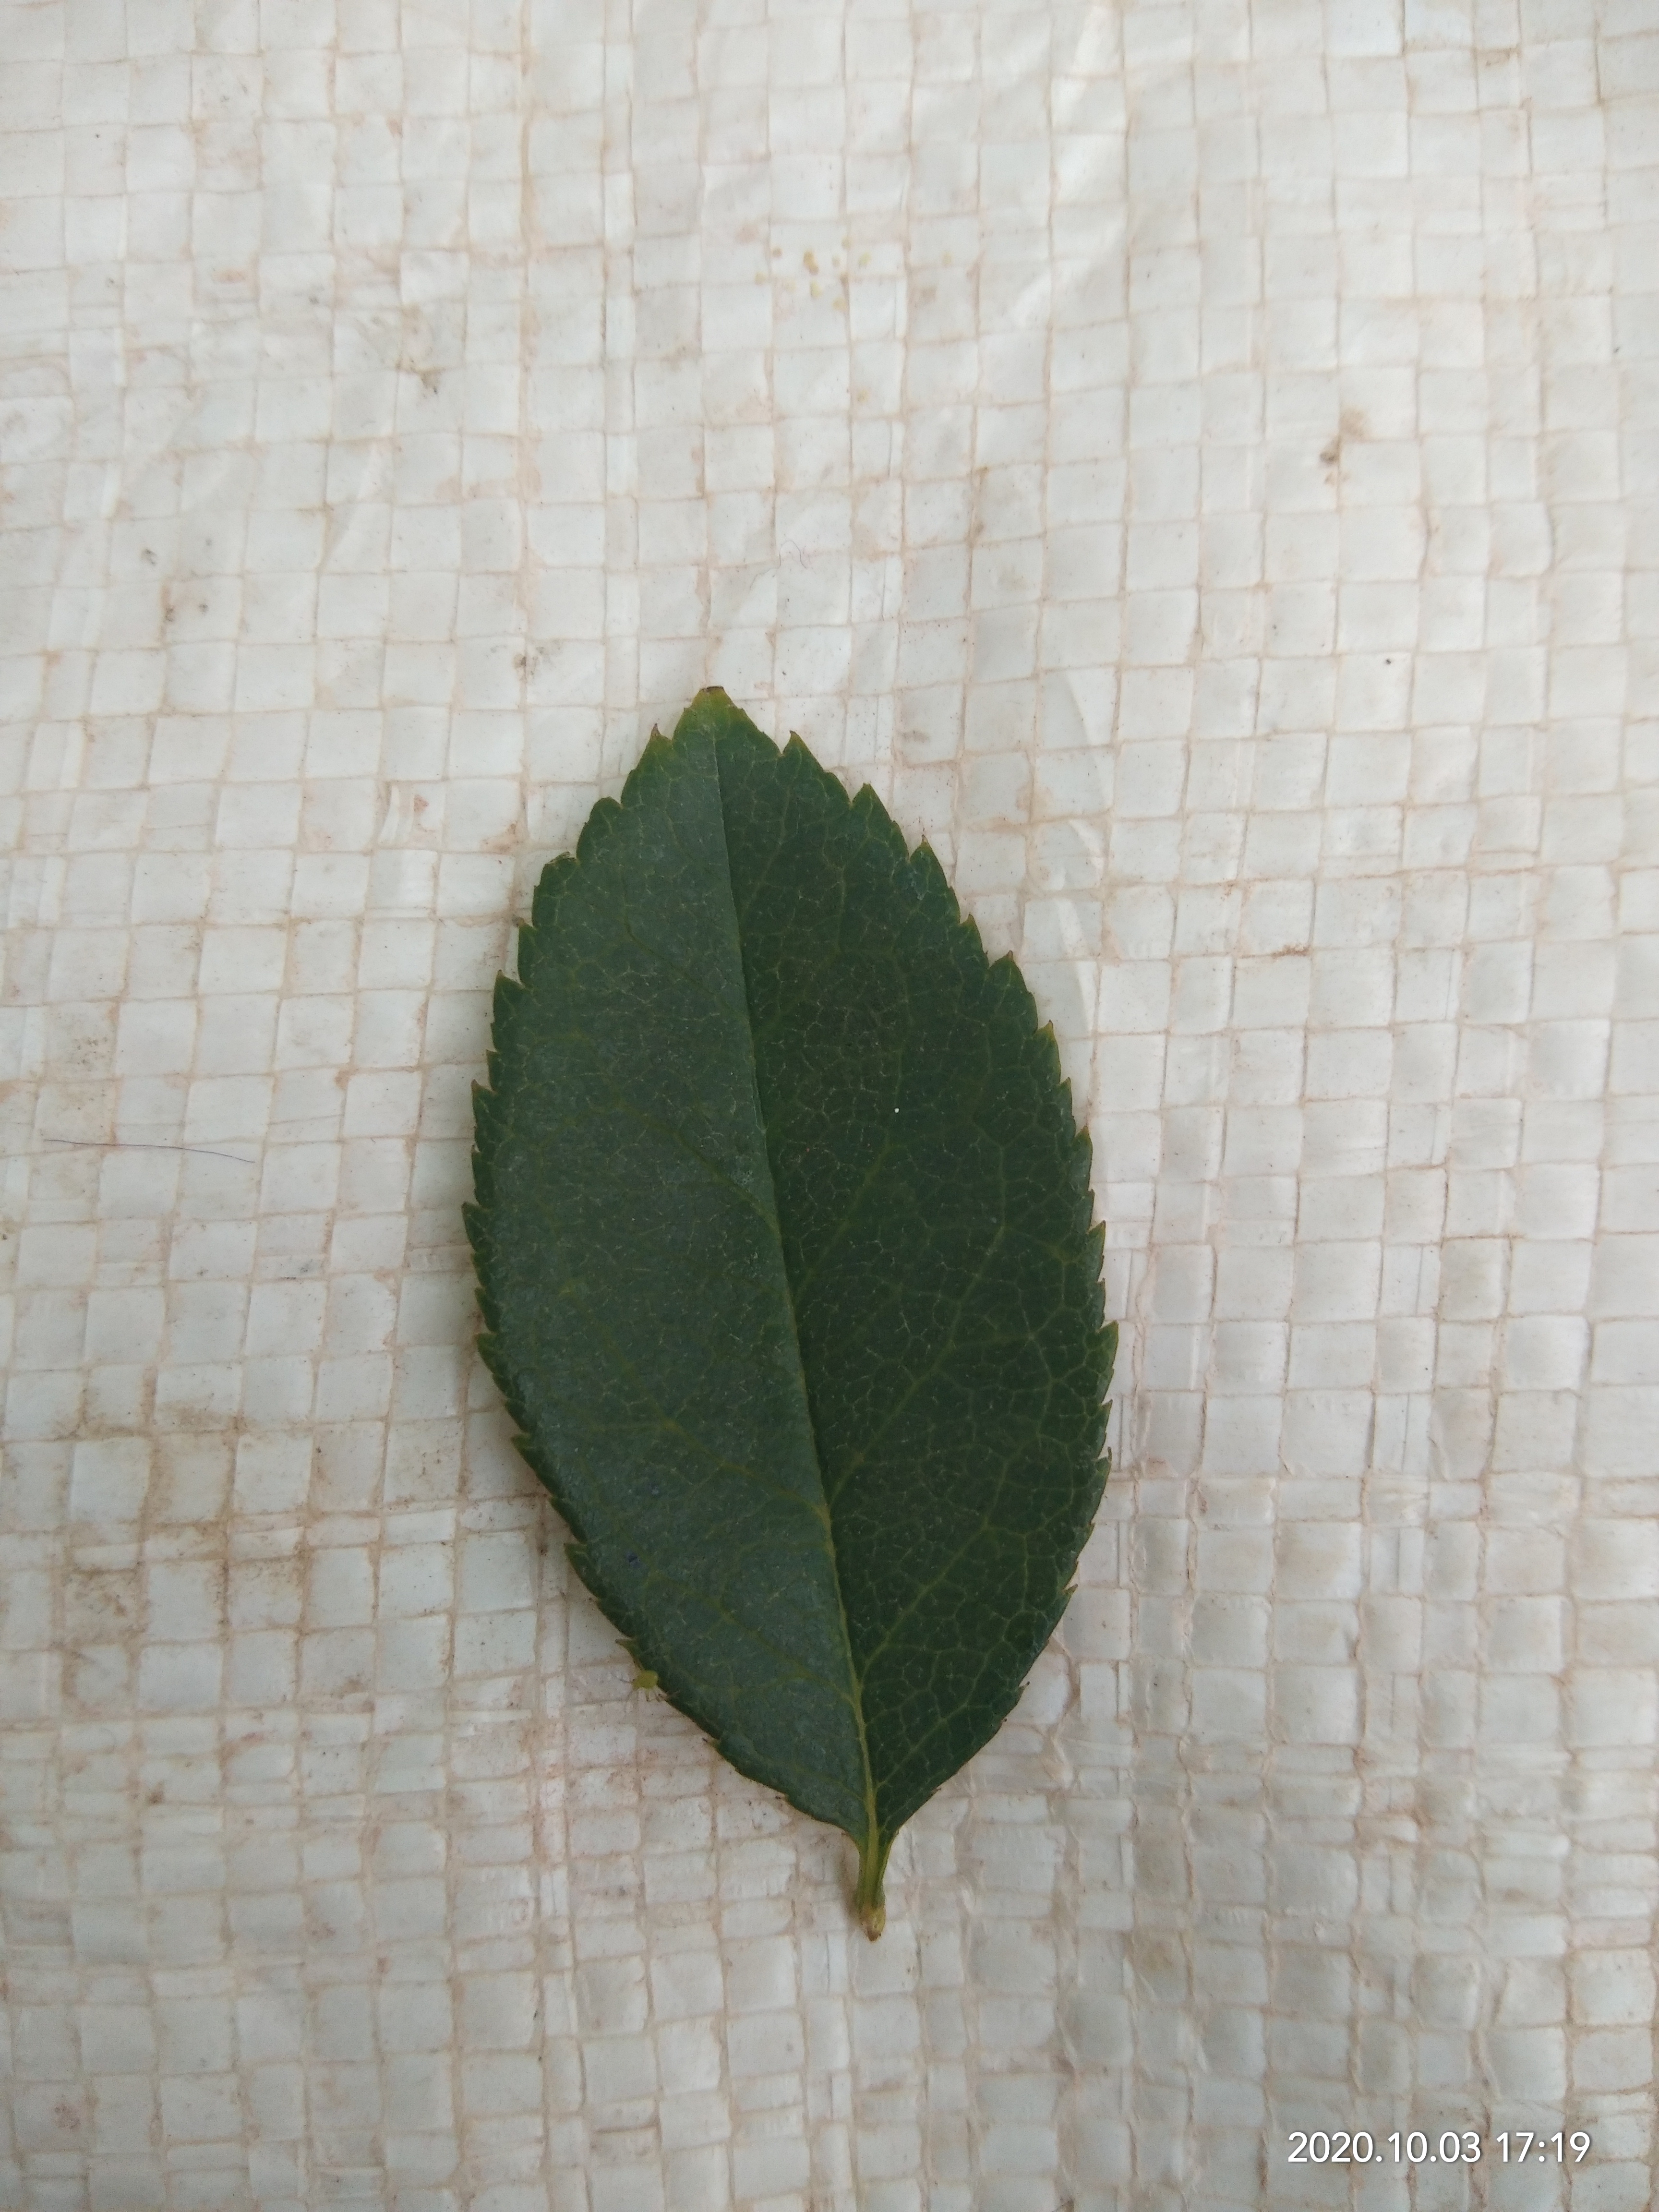
Plant: Rose